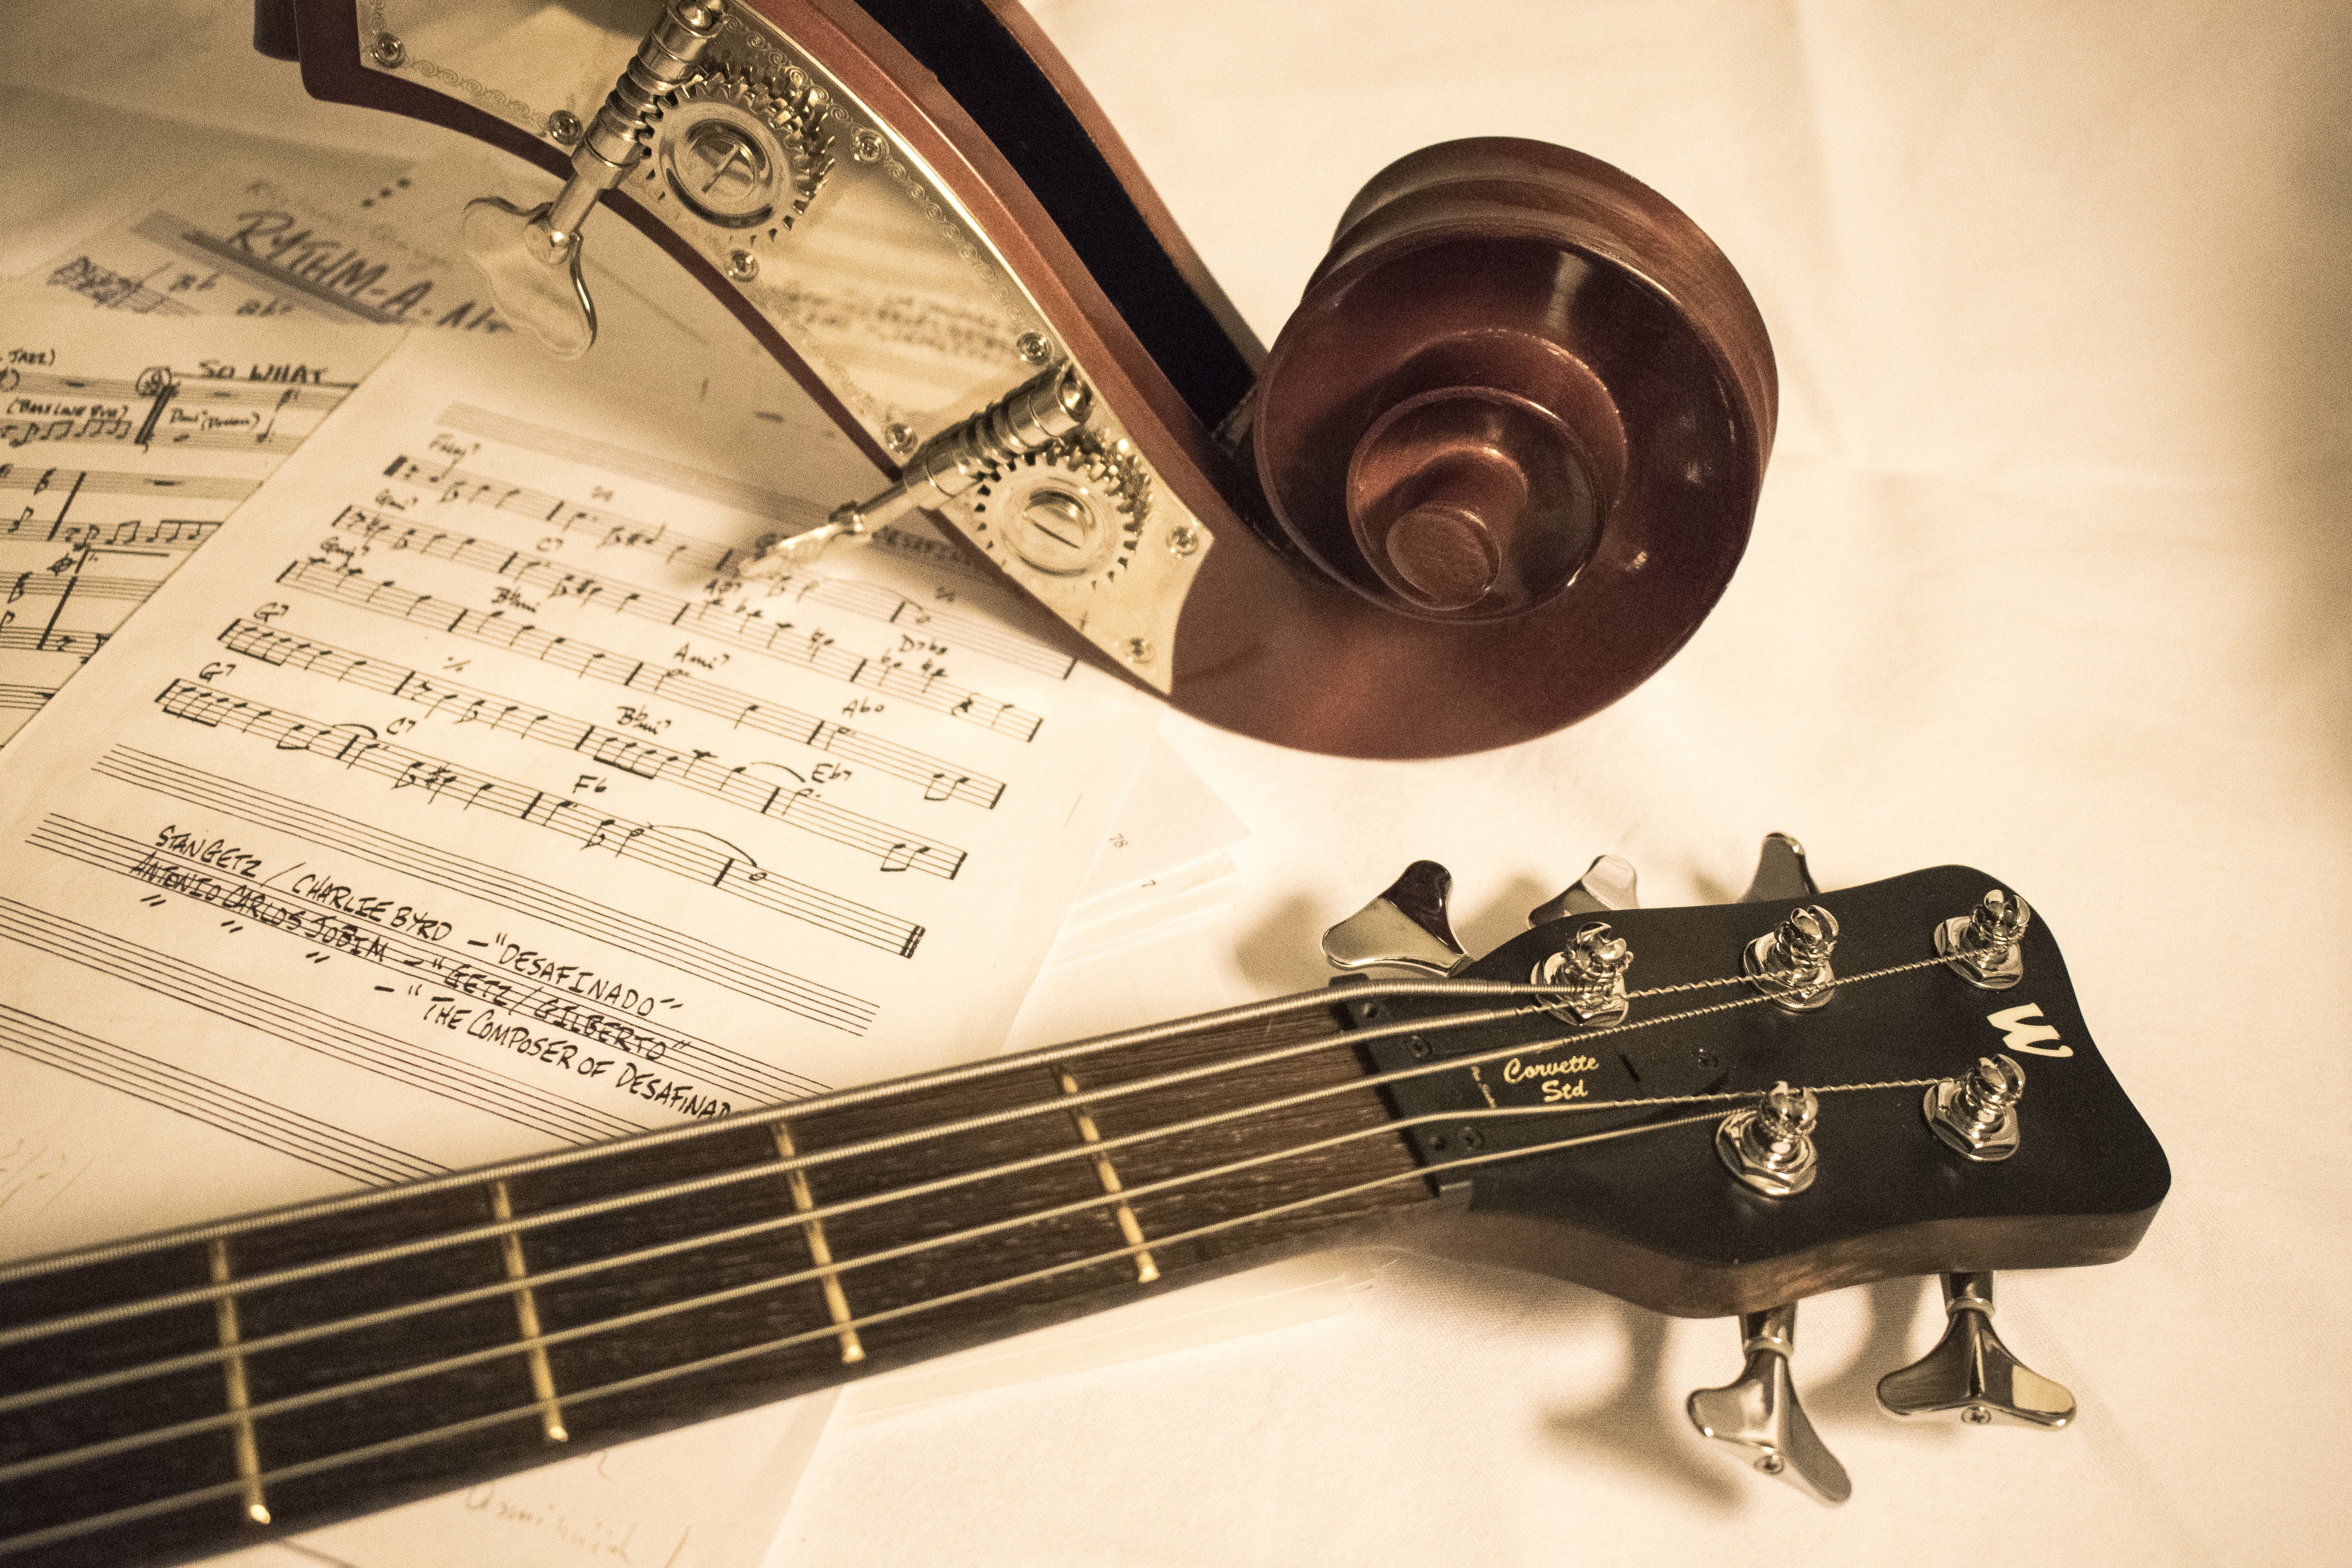
rock, music, guitar, acoustic guitar, concert, musical instrument, sound, classic, instruments, bass guitar, pact, classical music, double bass, string instrument, bowed string instrument, plucked string instruments, slide guitar, acoustic electric guitar, tuning machines, low electric